Cuprospinel

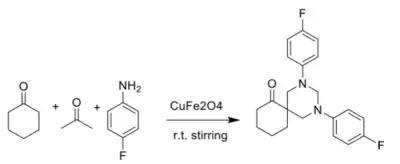
One-pot synthesis of fluorine containing spirohexahydropyrimidine derivatives. Adapted from .

Another example for MCR utilizing CuFeO was published in a research towards the A3 coupling of aldehydes, amine with phenylacetylene to give the corresponding propargylamines. The catalyst can be reused three times without remarkable reduce in reaction yield.